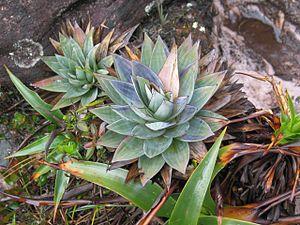
Le mont Roraima est une montagne d'Amérique du Sud partagée entre le Brésil, le Guyana et le Venezuela. Il s'agit d'un tepuy, une montagne tabulaire caractéristique du plateau des Guyanes. Délimité par des falaises d'environ 1 000 mètres de hauteur, son plateau sommital présente un environnement totalement différent de la forêt tropicale humide et de la savane qui s'étendent à ses pieds. Ainsi, la forte pluviométrie est à l'origine de formations pseudokarstiques, dont de nombreuses et grandes grottes, ainsi que du lessivage du sol. La flore s'est adaptée à ces conditions climatiques et géologiques avec un fort endémisme et une abondance de plantes carnivores qui trouvent dans les insectes capturés les nutriments absents dans le sol. La faune est peu présente mais marquée elle aussi par un endémisme prononcé, notamment chez les reptiles et les amphibiens. Cet environnement est protégé au sein du parc national Canaima au Venezuela et du parc national du Mont Roraima au Brésil. Le point culminant de la montagne s'élève sur le rebord méridional de la falaise, en territoire vénézuélien, à 2 810 mètres d'altitude ; cette proéminence constitue le plus haut sommet de l'État de Bolívar.
Orectanthe sceptrum est une espèce de plantes de la famille des Xyridaceae. Elle est endémique du mont Roraima au Venezuela.